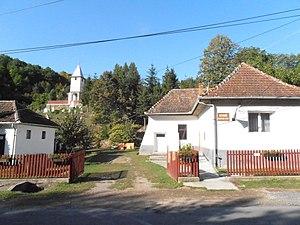
Vágáshuta est un village et une commune du comitat de Borsod-Abaúj-Zemplén en Hongrie.